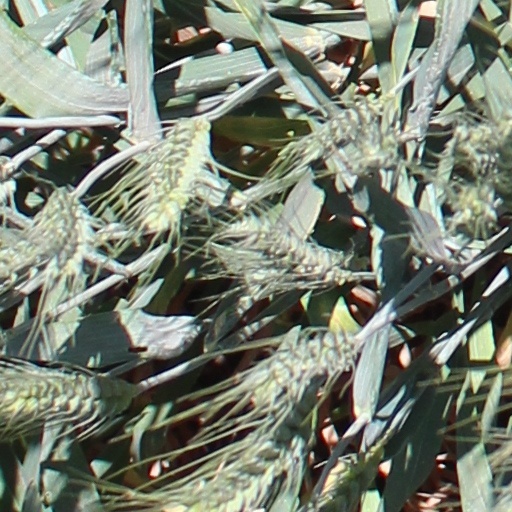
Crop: wheat